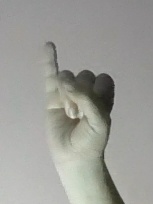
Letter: meem